Holy Cross Cemetery (Halifax, Nova Scotia)

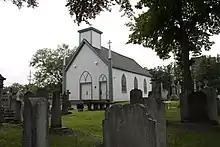
Our Lady of Sorrows Chapel

Holy Cross Cemetery is a cemetery in Halifax, Nova Scotia, owned and operated by the Roman Catholic Archdiocese of Halifax-Yarmouth. It was constructed in 1843 under the direction of Archbishop William Walsh, on land provided by local authorities. Holy Cross Cemetery replaced the first Catholic cemetery in Halifax, the St. Peter's Cemetery located next to St. Mary's Basilica on Spring Garden Road. Since 1843, some 25,000 persons have been buried at Holy Cross, many of Irish descent, including Canada's fourth Prime Minister, Sir John Sparrow Thompson.